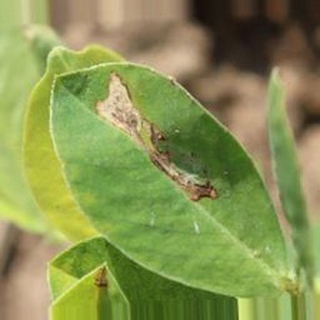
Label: groundnut_nutrition_deficiency